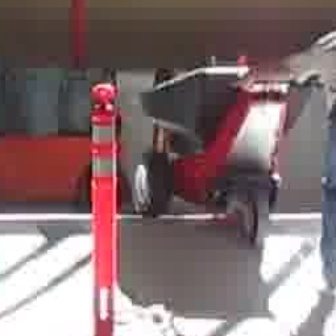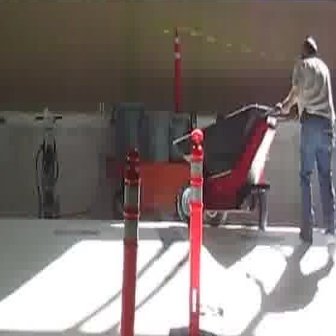
  Please identify the target specified by the bounding box [133,58,322,247] in the first image and locate it in the second image. Return the coordinates in [x_min,y_min,x_max,y_max] format.
Answer: [171,104,296,228]